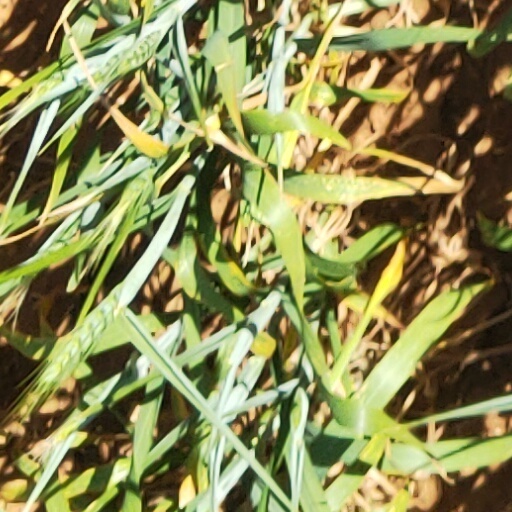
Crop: wheat